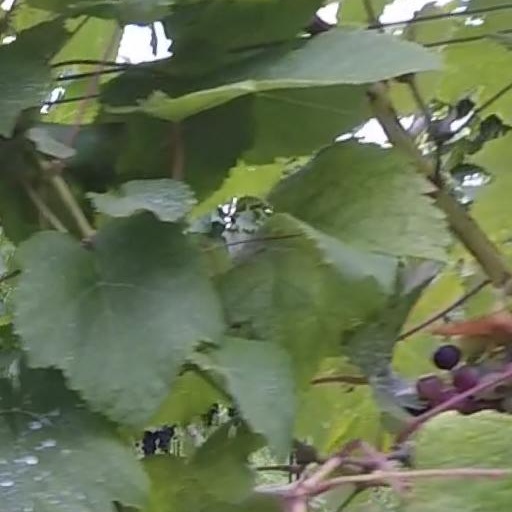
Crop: grape